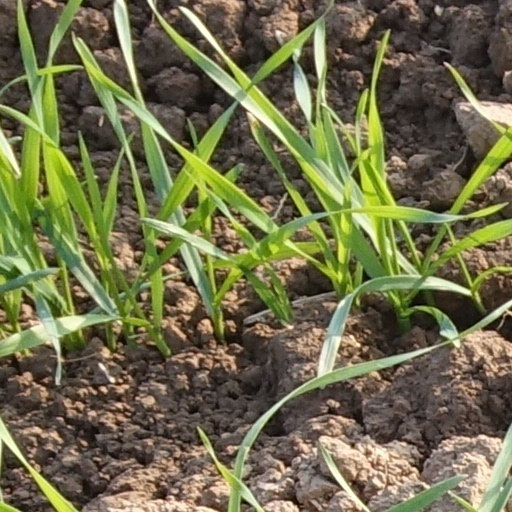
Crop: wheat